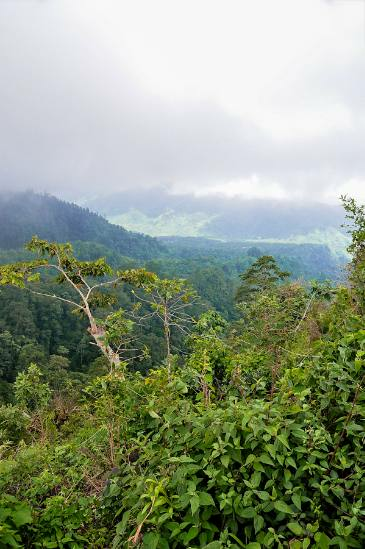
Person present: No